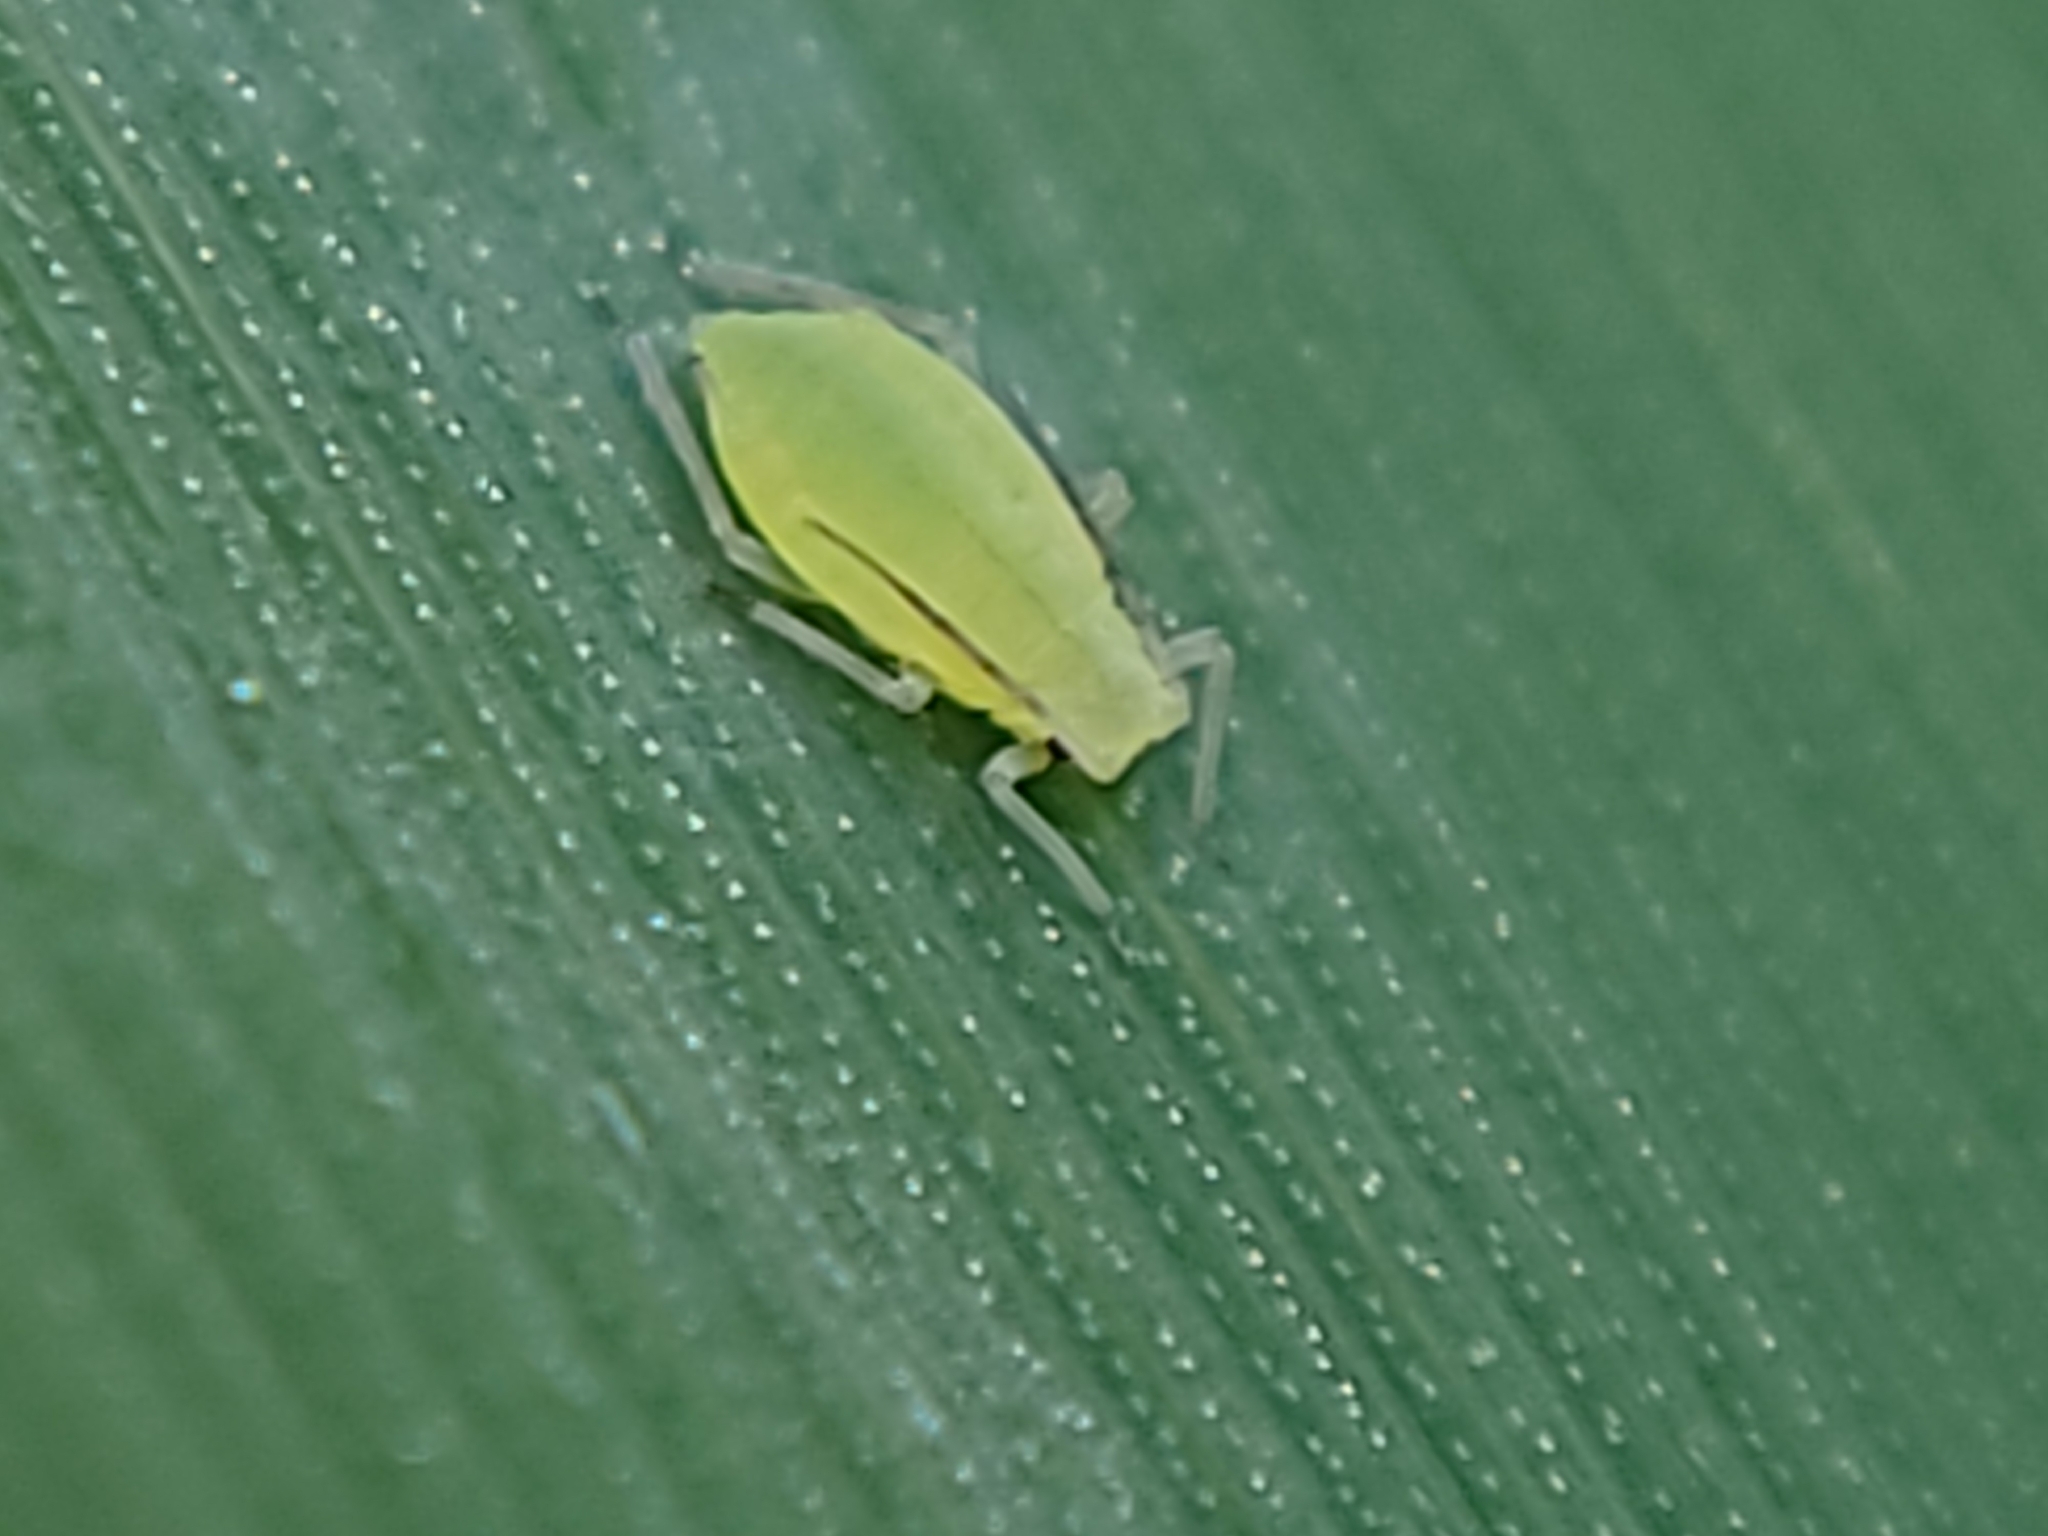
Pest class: rose_grain_aphid